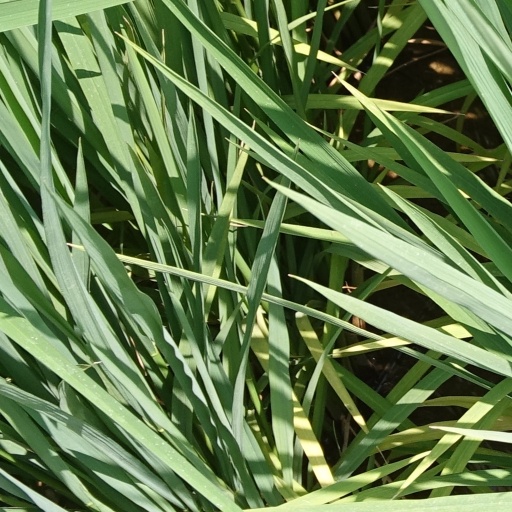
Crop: rice